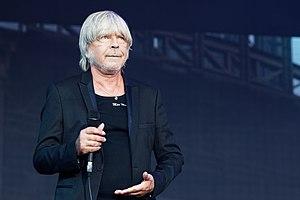
Renaud Séchan, dit Renaud, né le 11 mai 1952 à Paris, est un auteur-compositeur-interprète français.